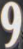
Number: 9